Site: brandenburg
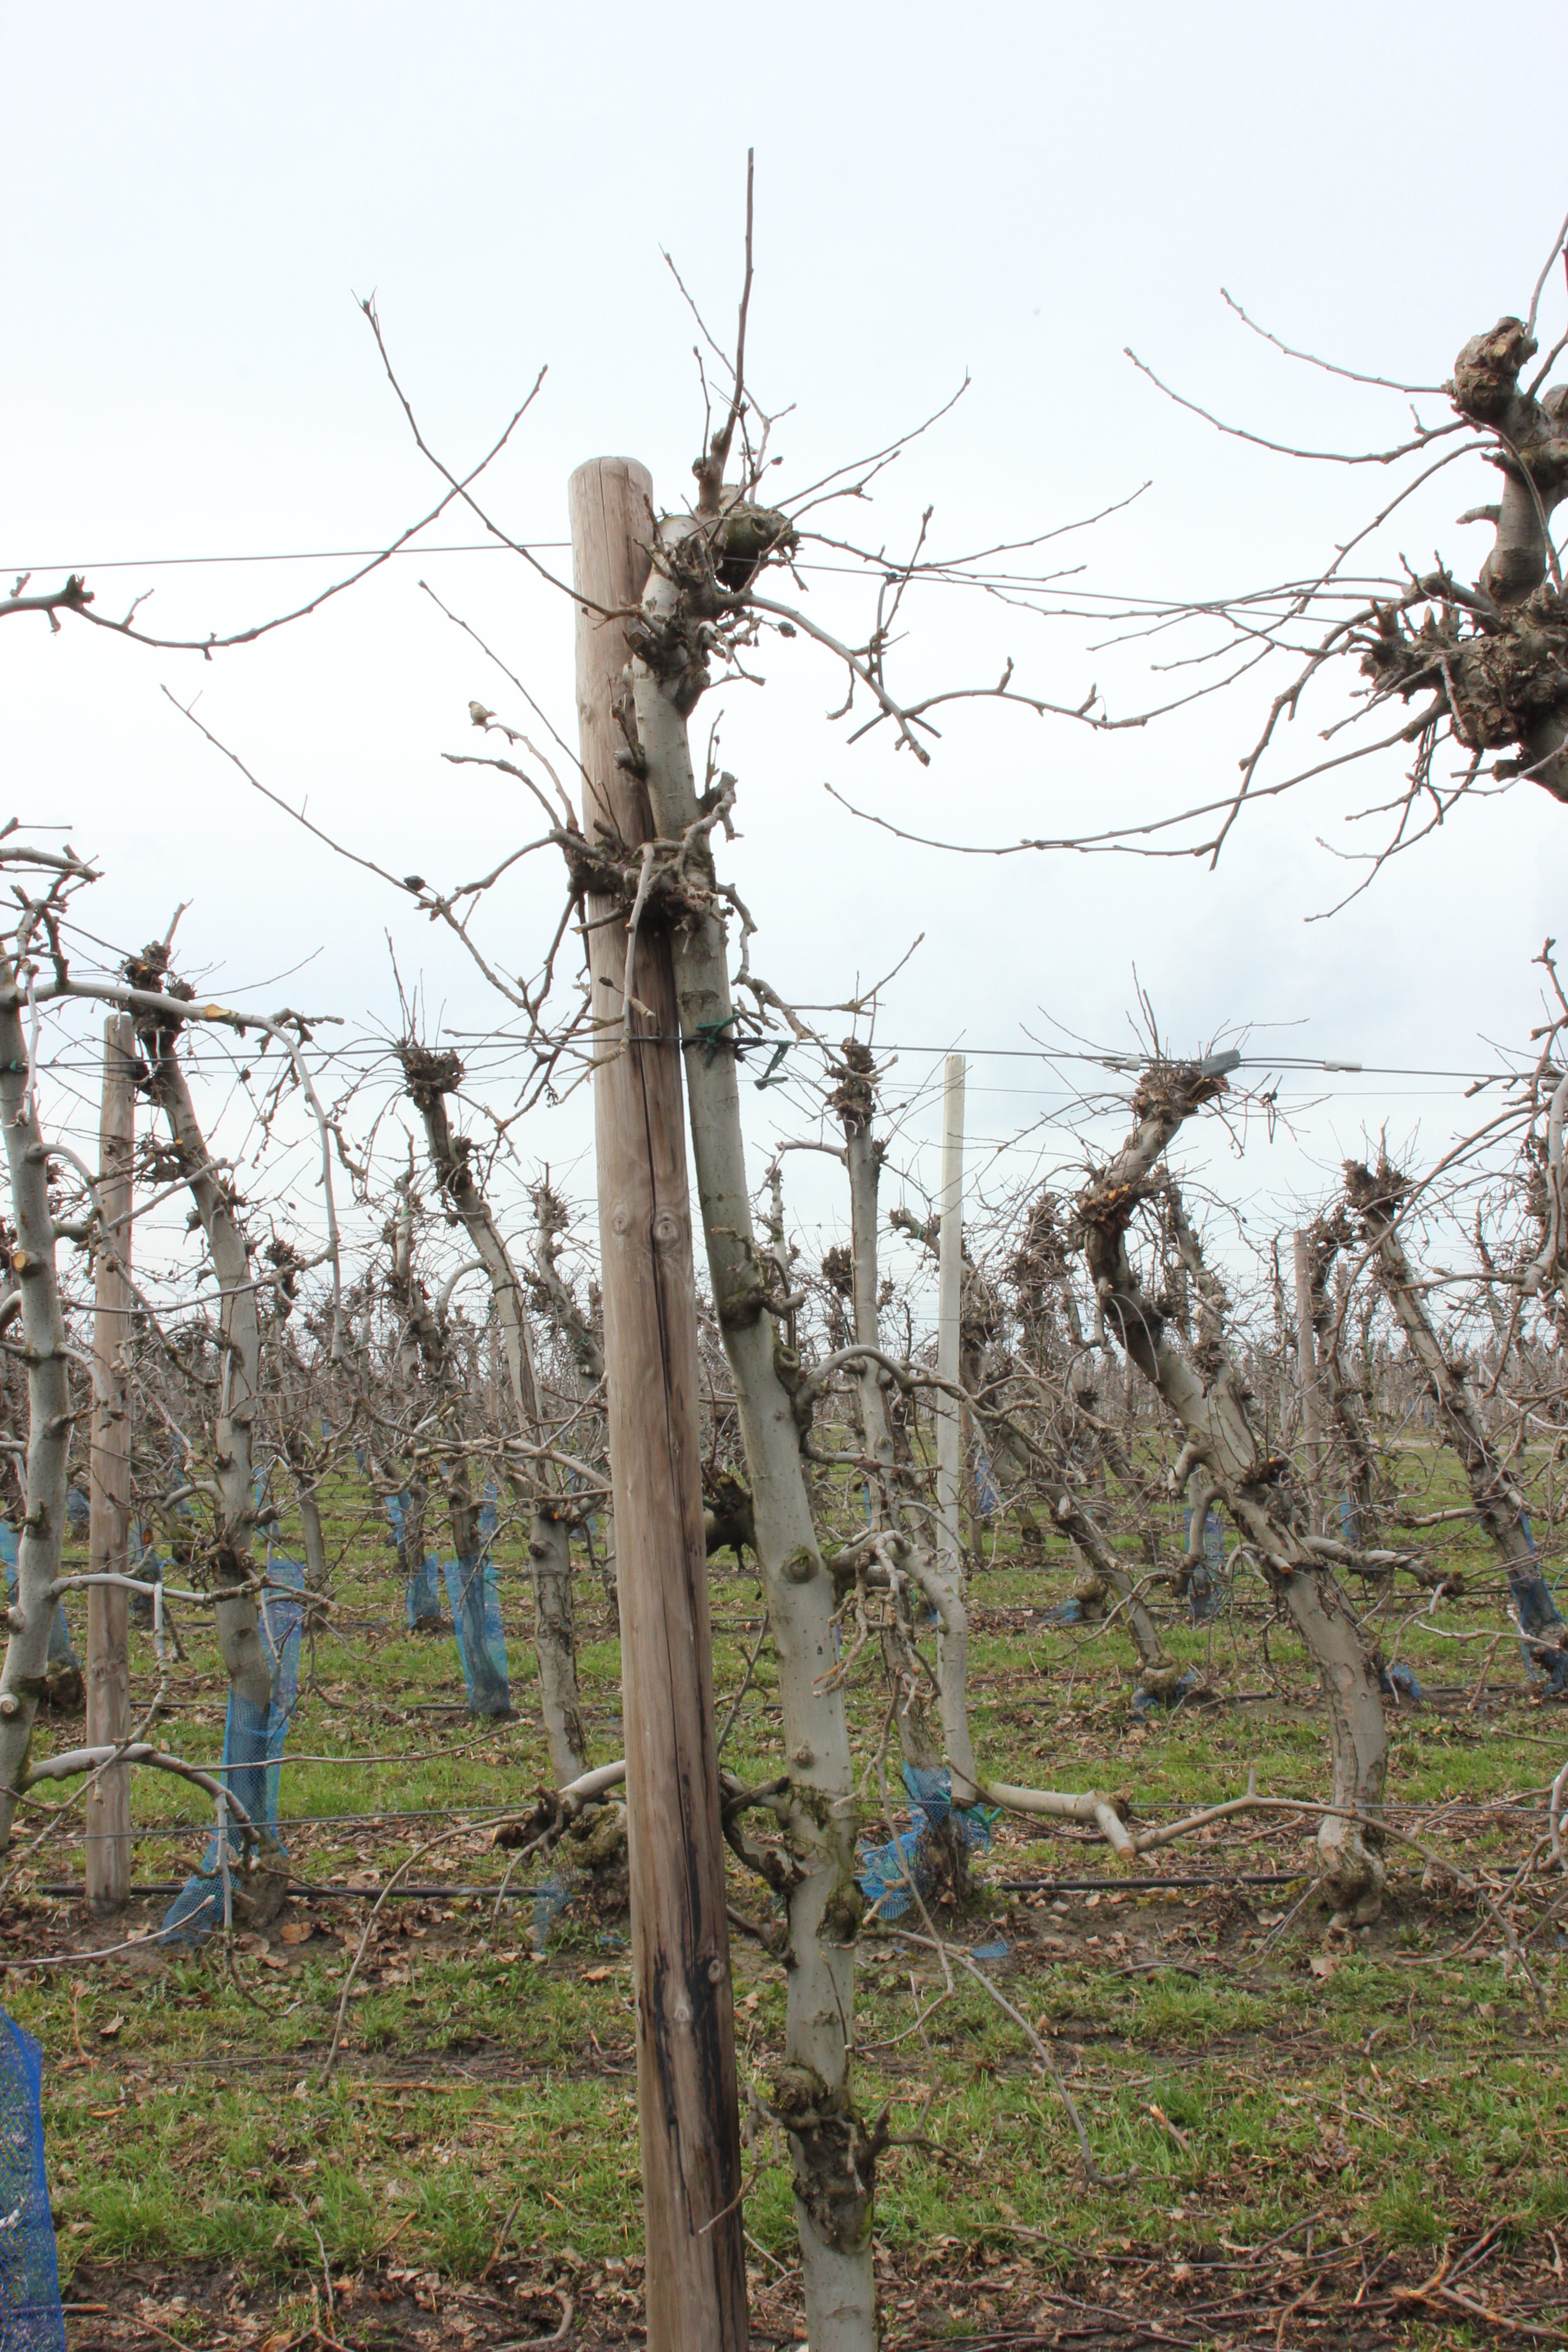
Growth stage (BBCH 01): Bud development